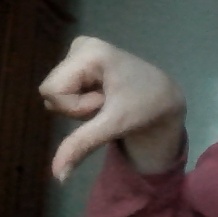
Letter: waw